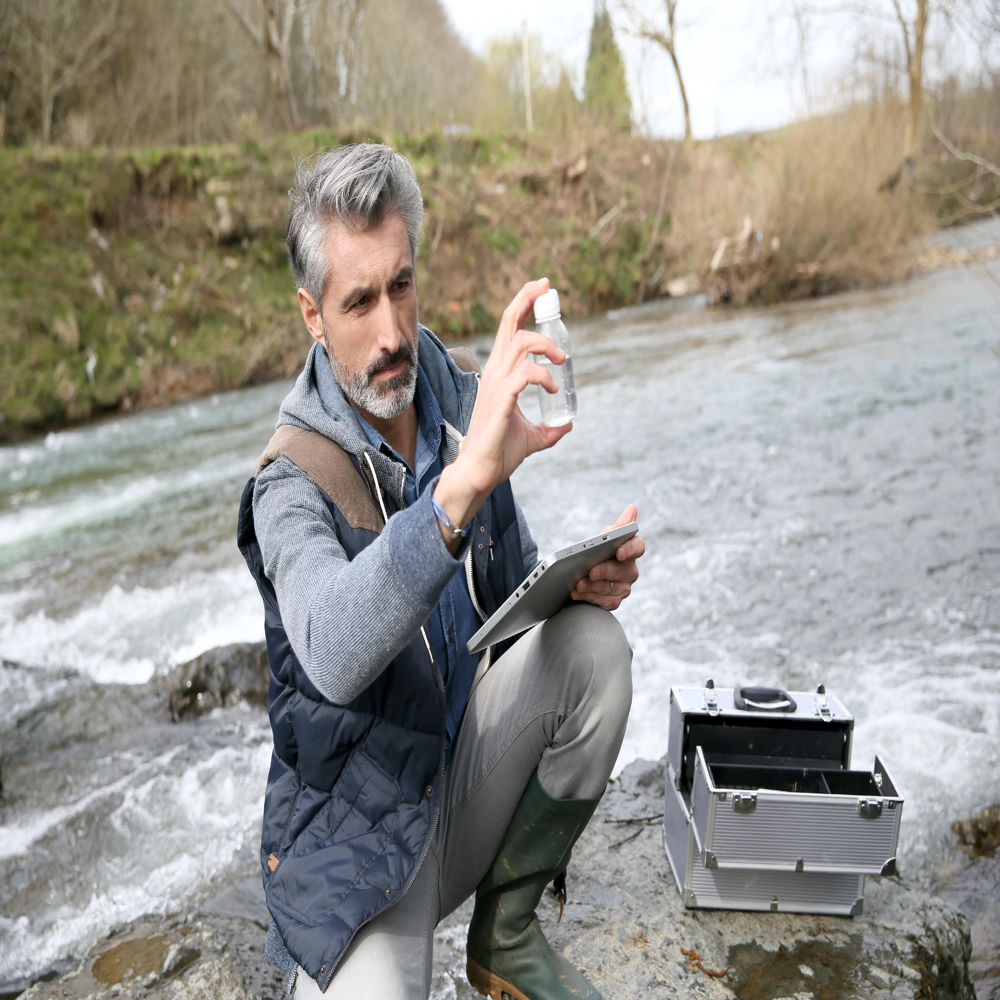
Body of water present: yes
Land polluted: no
Water polluted: no
Pollution percentage: 0%